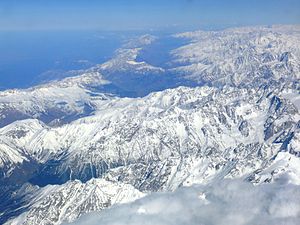
Kaukasus
Luftfoto af Kaukasus-bjergene
Kaukasus er et 1100 km langt og 180 km bredt system af bjergkæder i Kaukasien mellem Sortehavet og det Kaspiske Hav. Den største højde nås i den nordlige kæde med toppen af Elbrus, som er 5.642 m over havet. Kaukasus’ topografi omfatter mere end 1.000 gletsjere. Begge bjergkæder er dannet ved samme tektoniske forskydning, som skabte Alperne for ca. 25 millioner år siden. Området er stadig geologisk ustabilt, hvad de mange jordskælv vidner om.